Arag-Tower

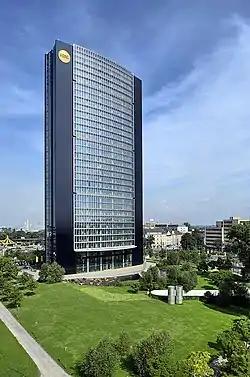

ARAG Tower is a 31-storey, office skyscraper, in the northern district of Mörsenbroich, Düsseldorf, Germany. The tower is the tallest building in Düsseldorf, and it serves as headquarters for the leading legal insurer worldwide, the ARAG Group.